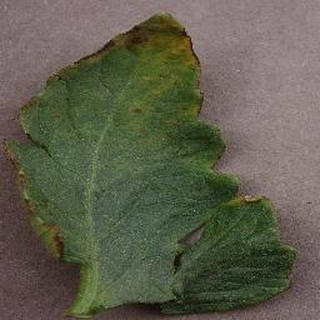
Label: tomato_bacterial_spot